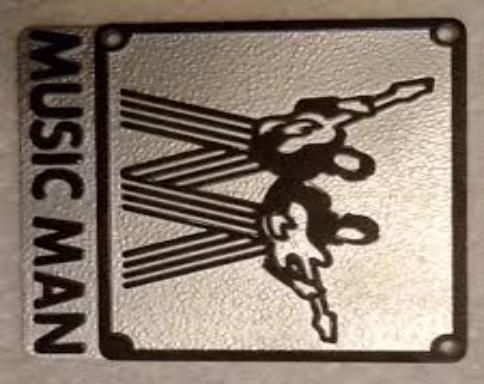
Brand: music man-2
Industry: Leisure